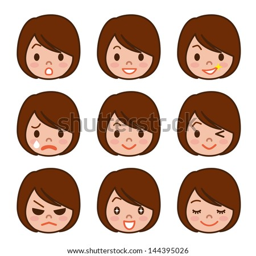
face of a young woman